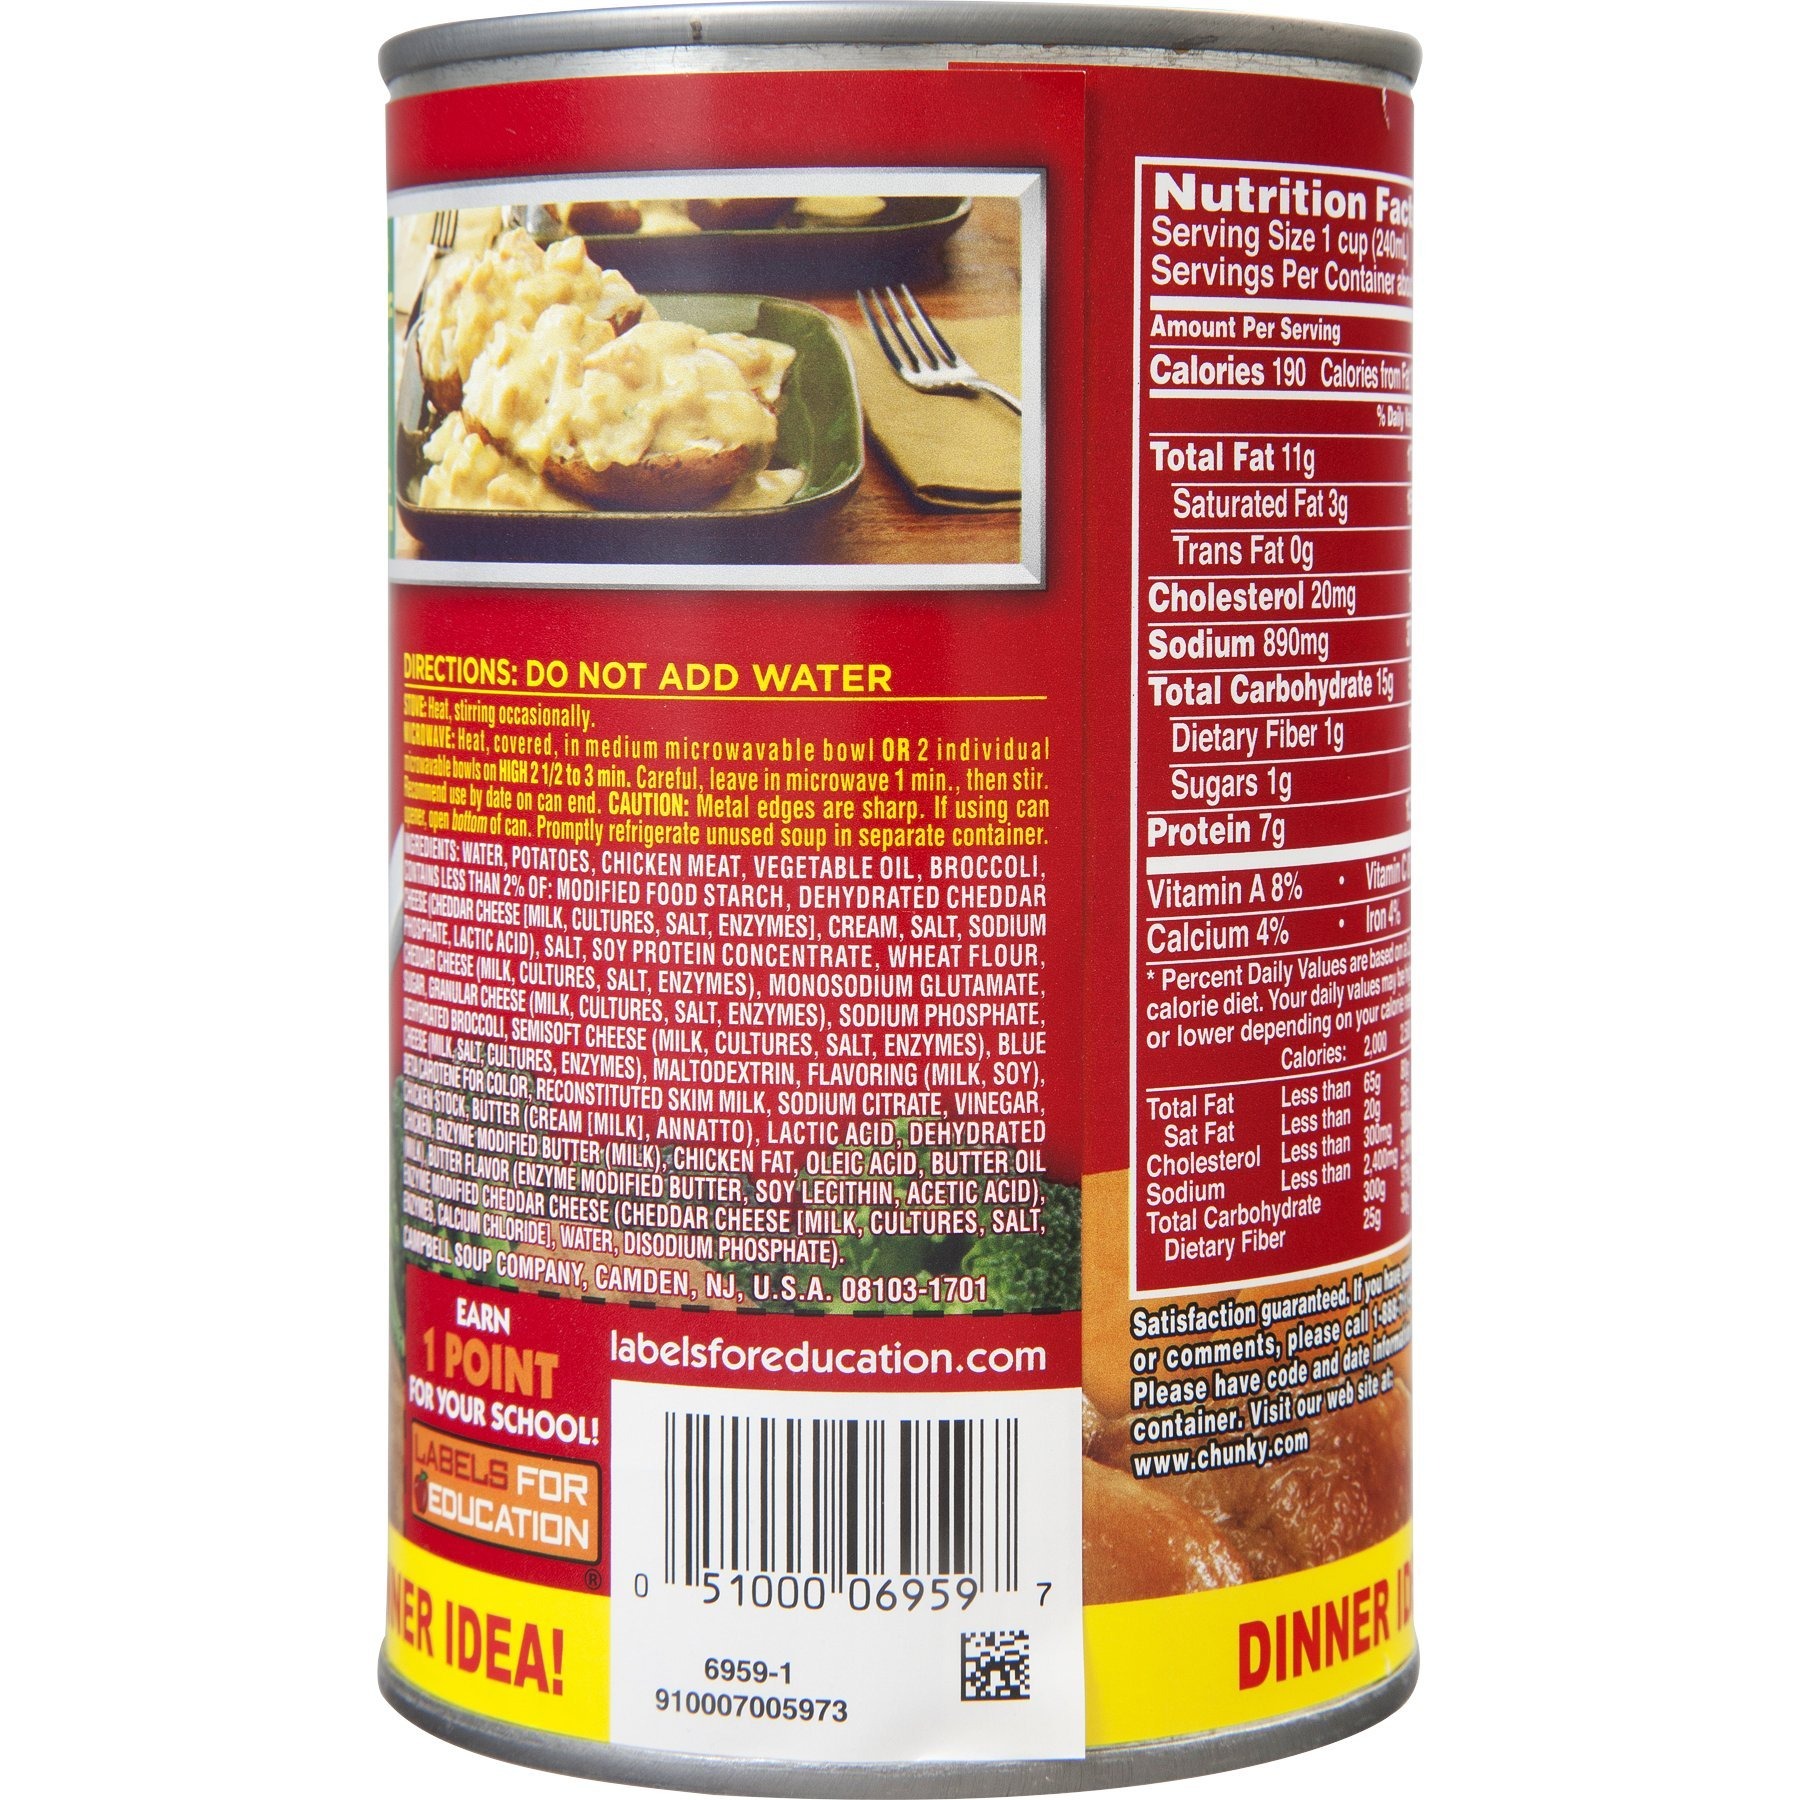
Item Name: Campbell's, Chunky, Old Fashioned Vegetable Beef Soup, 18.8-Ounce Can (Pack of 6)
Bullet Point 1: Campbell's
Bullet Point 2: Chunky Soup
Bullet Point 3: Old Fashioned Vegetable Beef
Bullet Point 4: 18.8oz Can
Bullet Point 5: Pack of 6
Product Description: Campbell's, Chunky Soup, Old Fashioned Vegetable, 18.8oz Can (Pack of 6)
Value: 112.8
Unit: Fl Oz

Price: 2.635